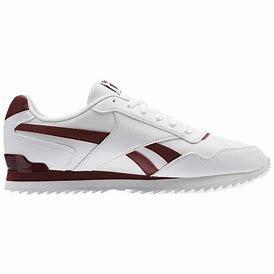
Brand: Reebok
Model: Royal Glide